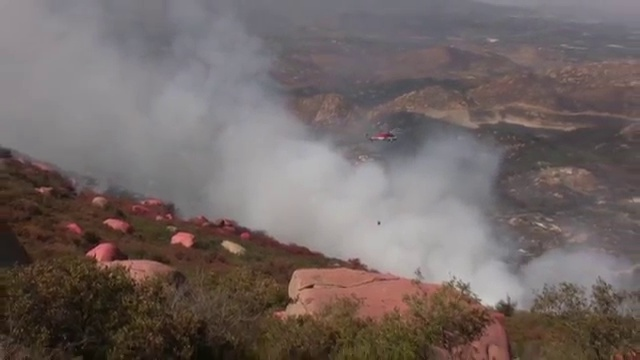
Fire: no
Smoke: yes